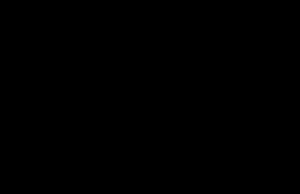
En mathématiques, un carré magique d’ordre n est composé de n² entiers strictement positifs, écrits sous la forme d’un tableau carré. Ces nombres sont disposés de sorte que leurs sommes sur chaque rangée, sur chaque colonne et sur chaque diagonale principale soient égales. On nomme alors constante magique la valeur de ces sommes.